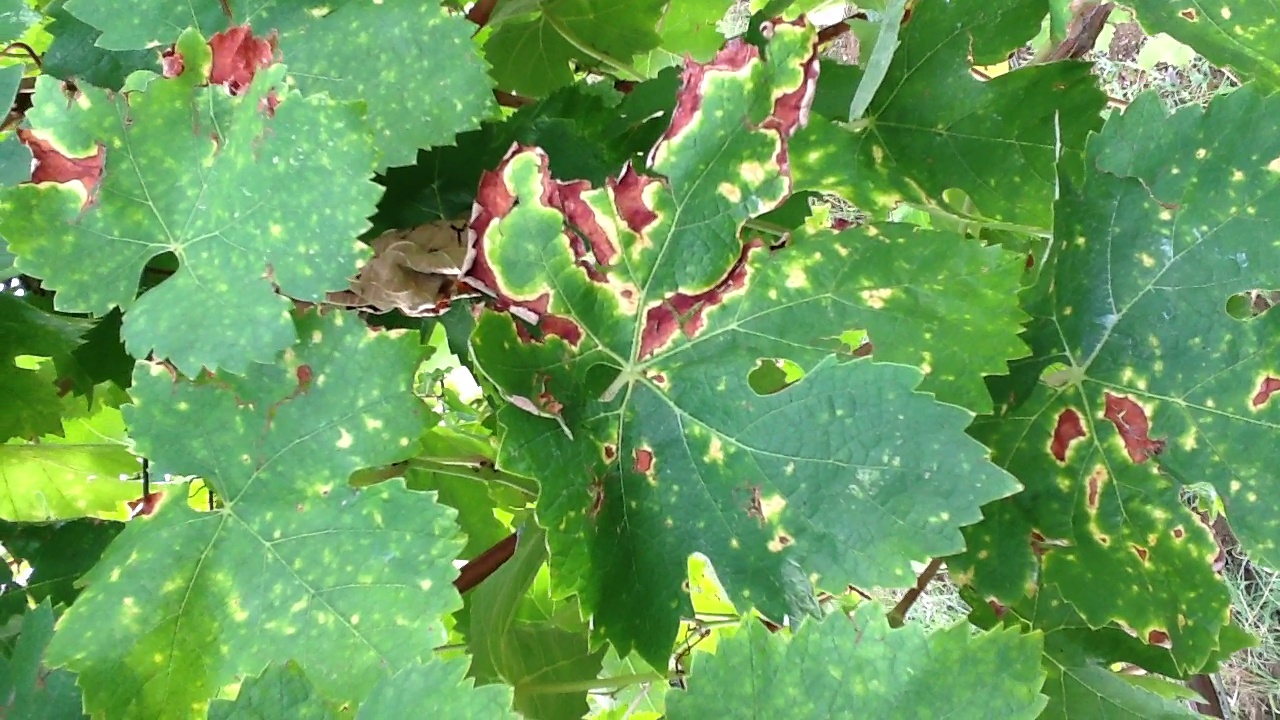
Label: esca